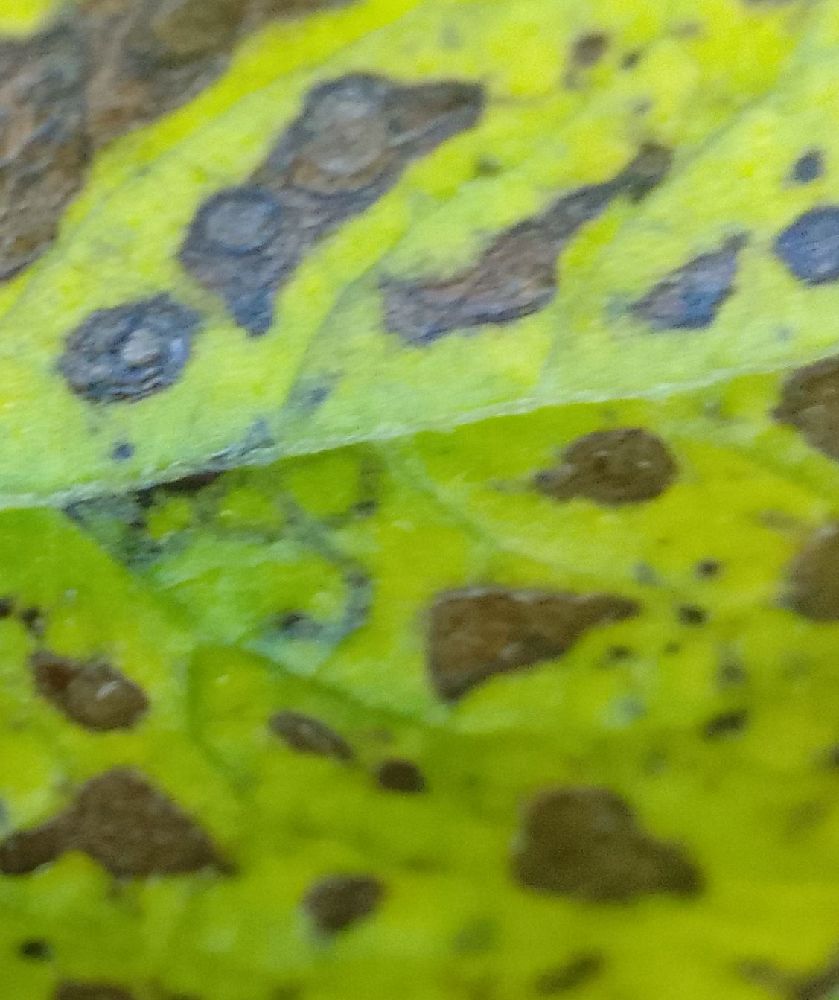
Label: Early blight